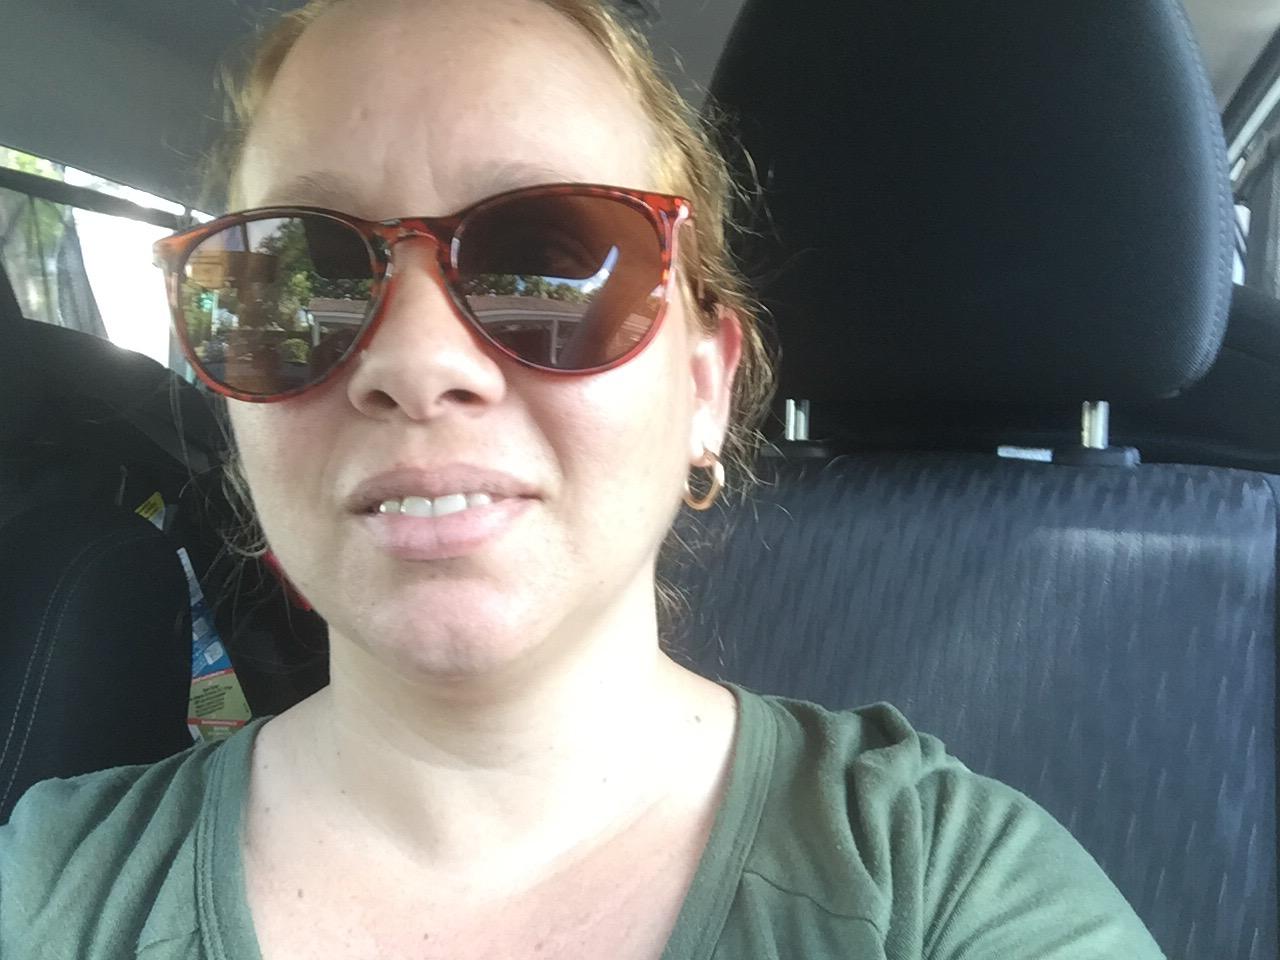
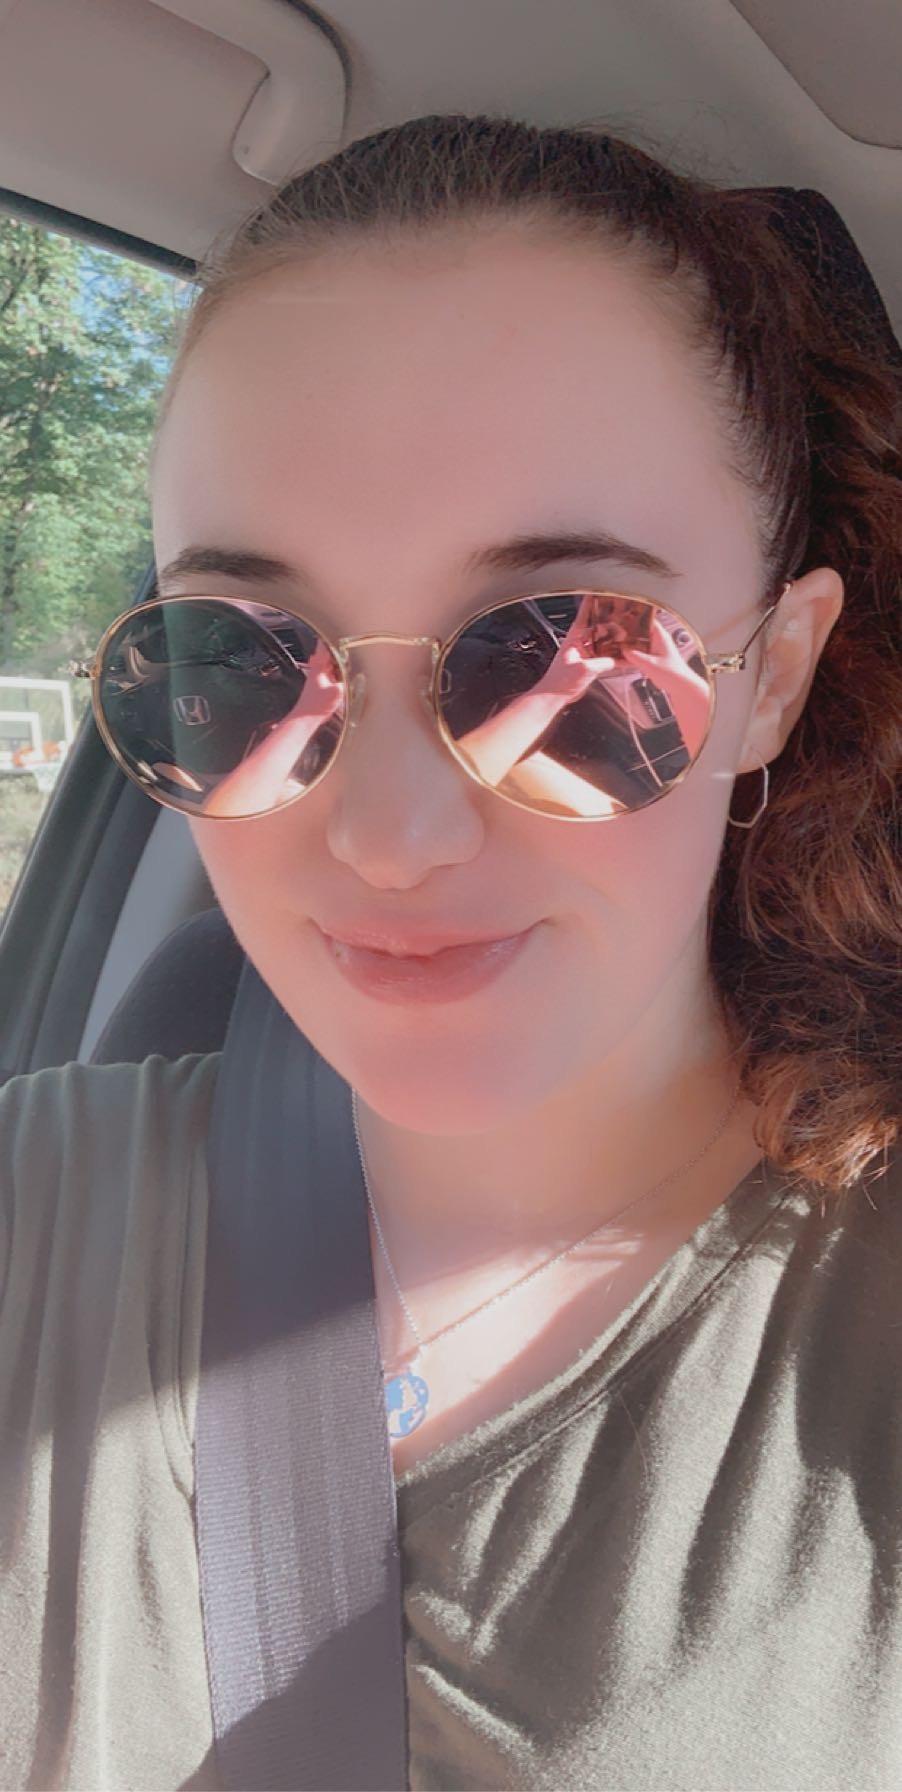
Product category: accessories_sunglasses
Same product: no